Rechta

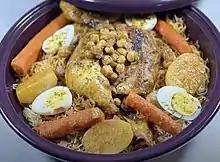
Algerian chicken and vegetable "rechta" with red sauce

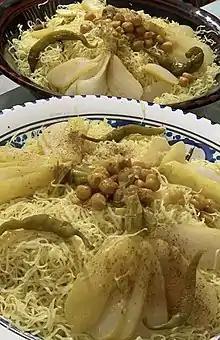
Algerian "rechta"

Rechta (Arabic: رشتة) is a dish made from pasta cut into thin fresh artisan strips, typical of Algeria. It is in particular the symbolic dish of .